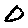
Label: 0